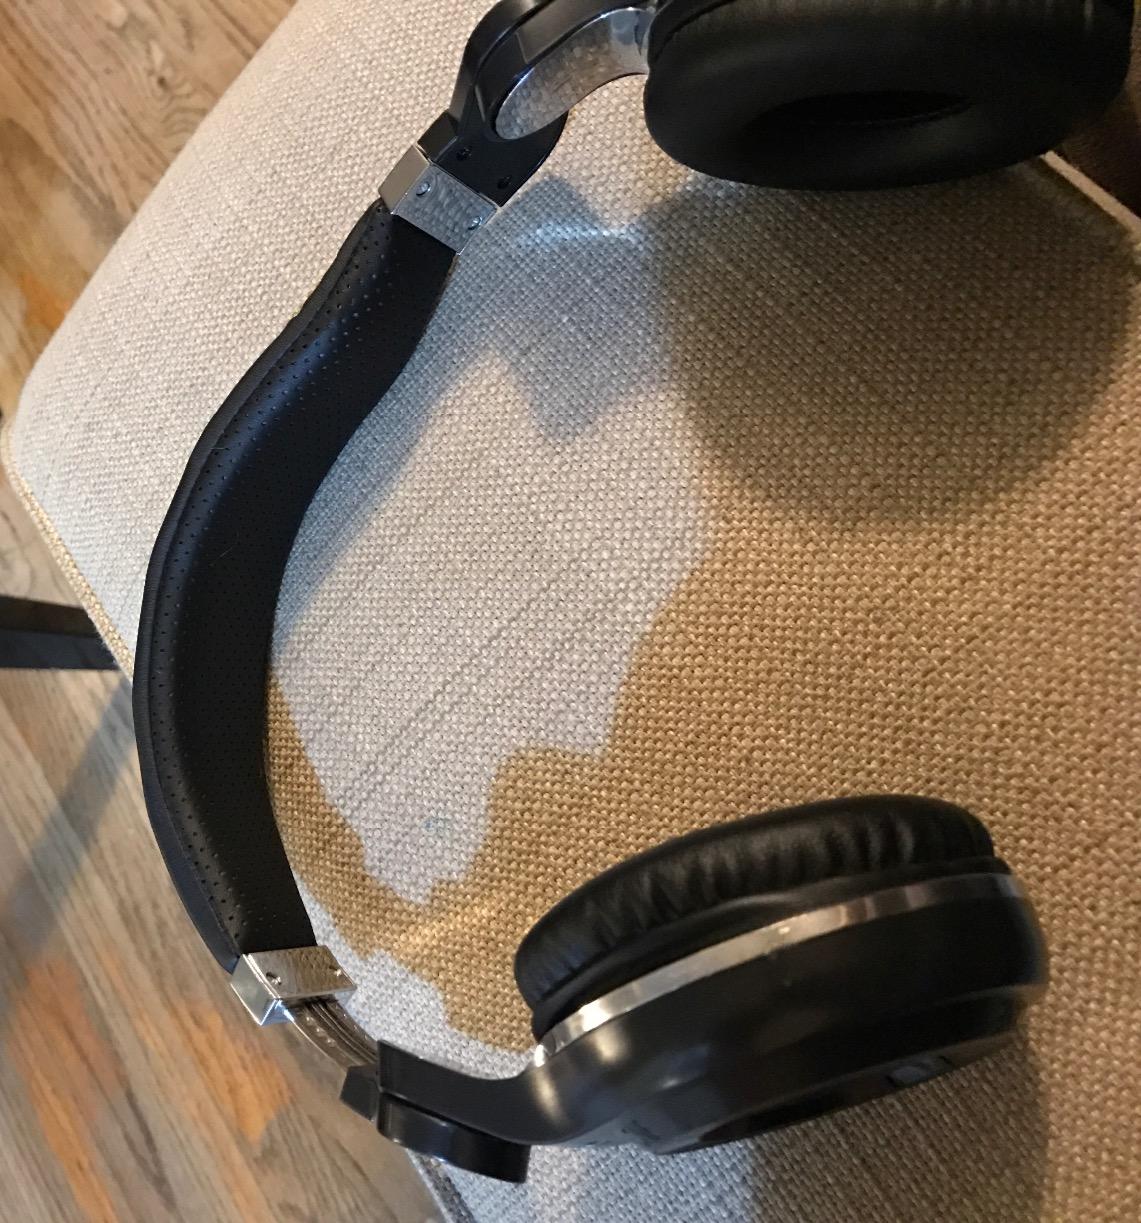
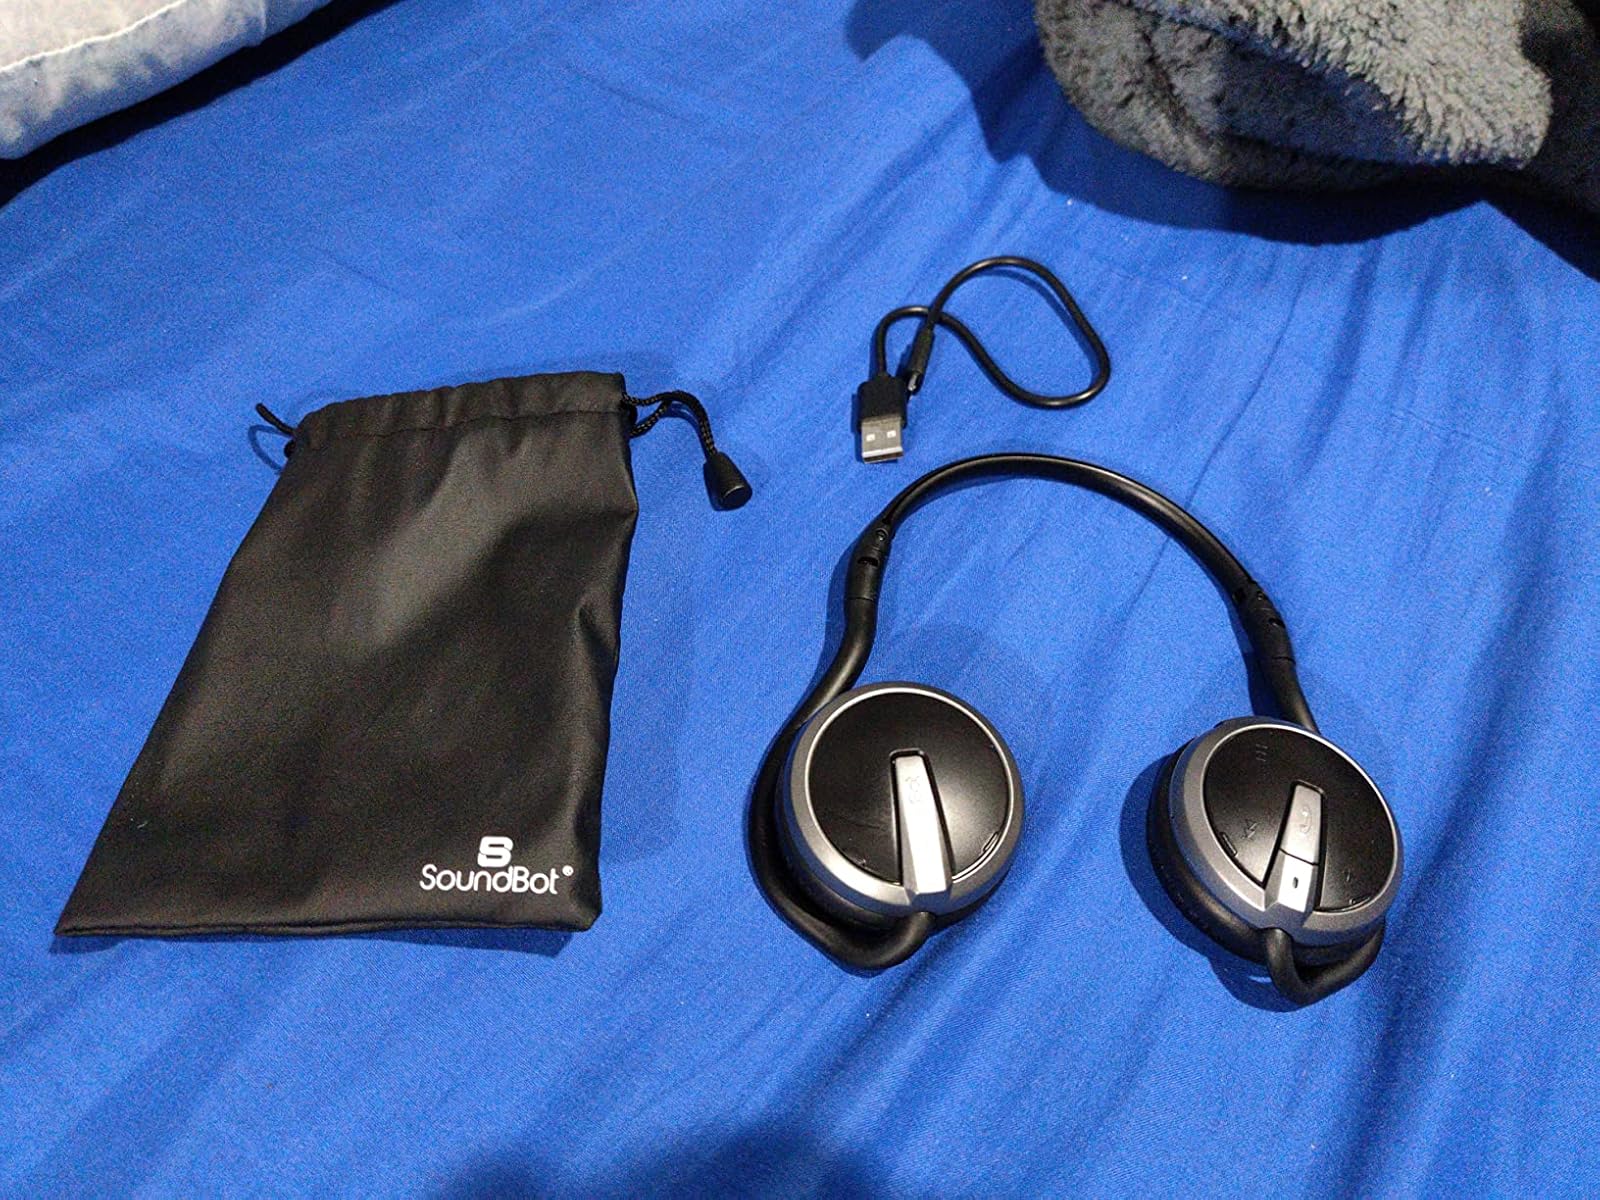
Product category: headphones
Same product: no